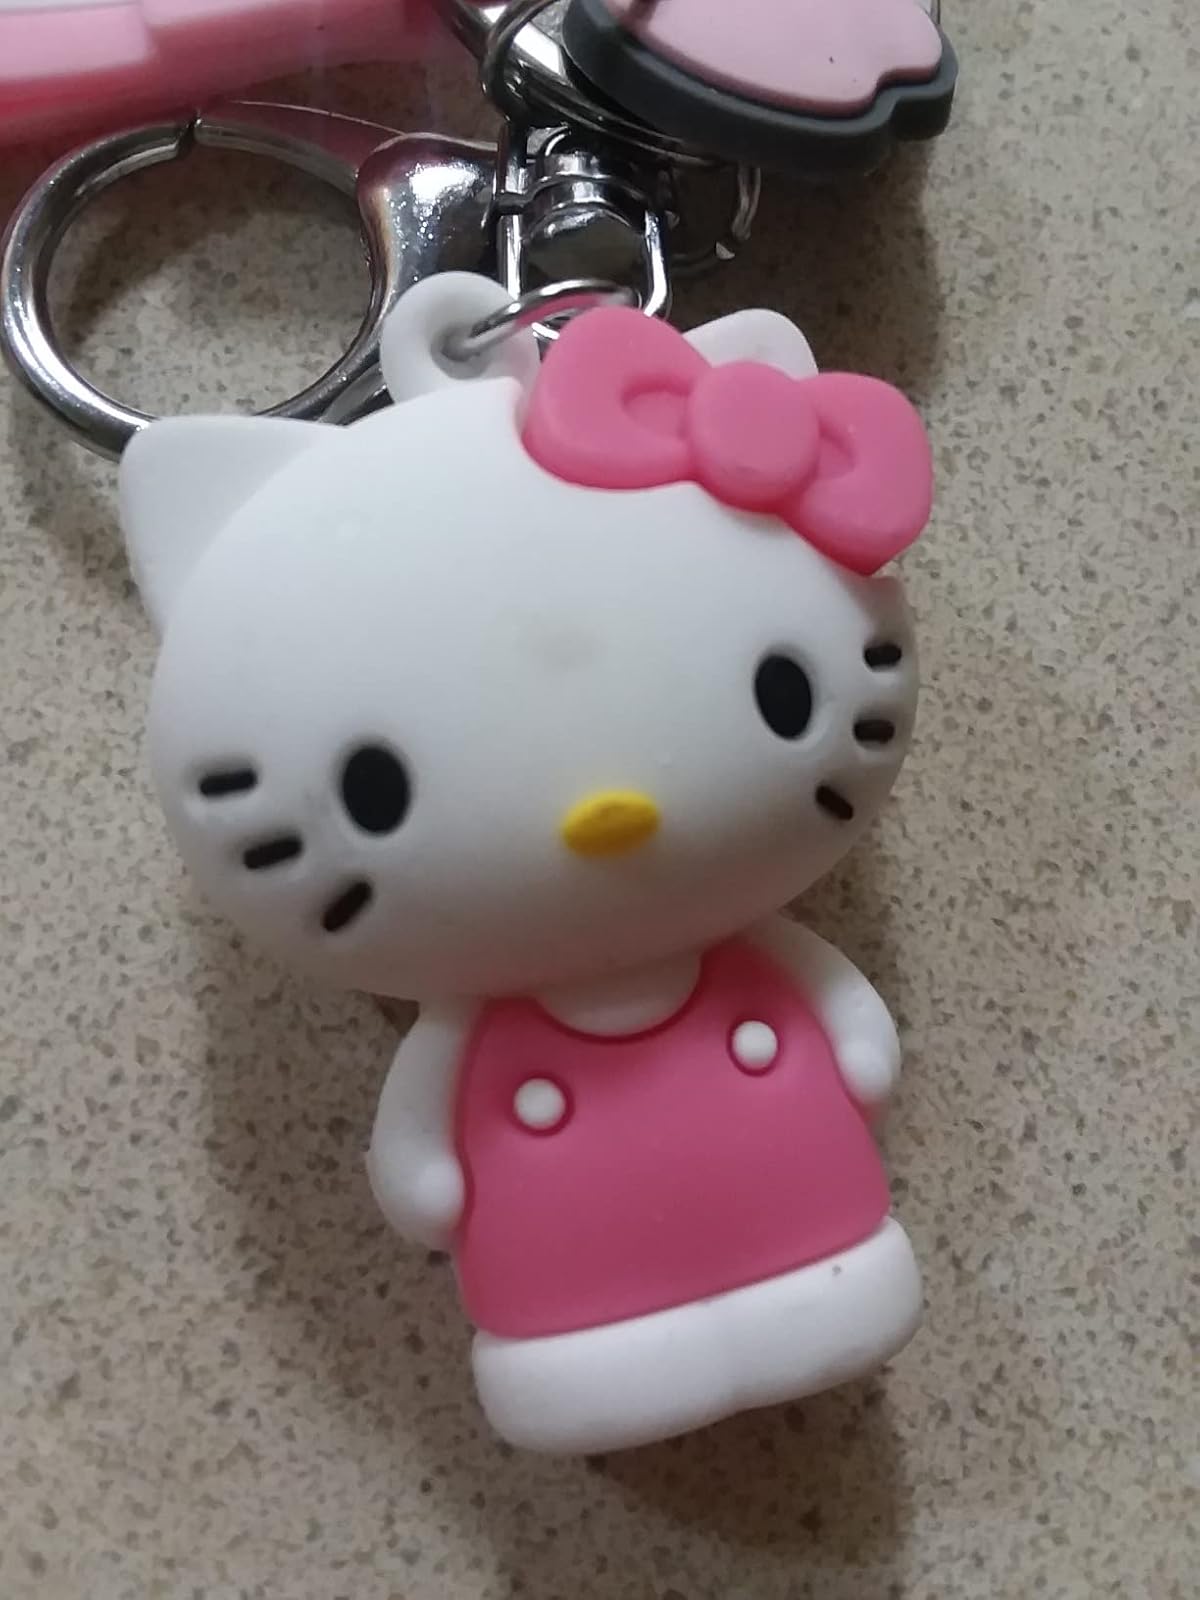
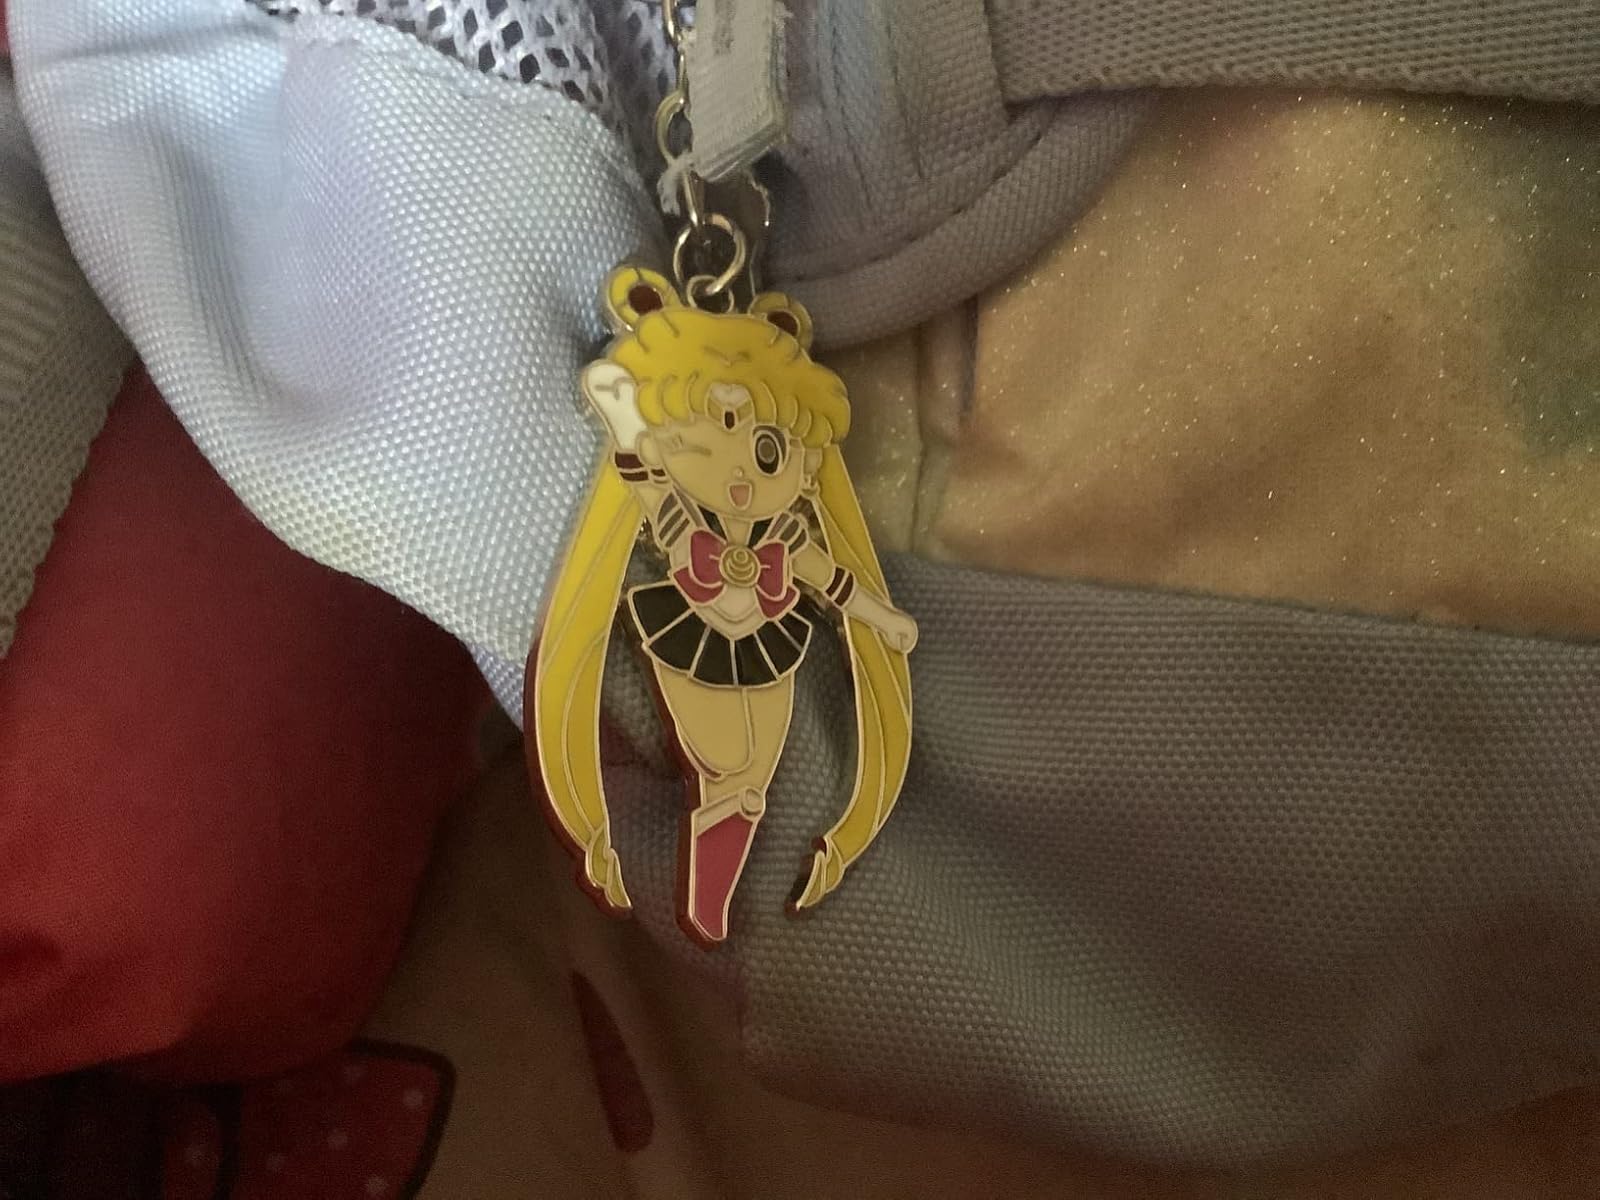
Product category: accessories_keychain
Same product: no